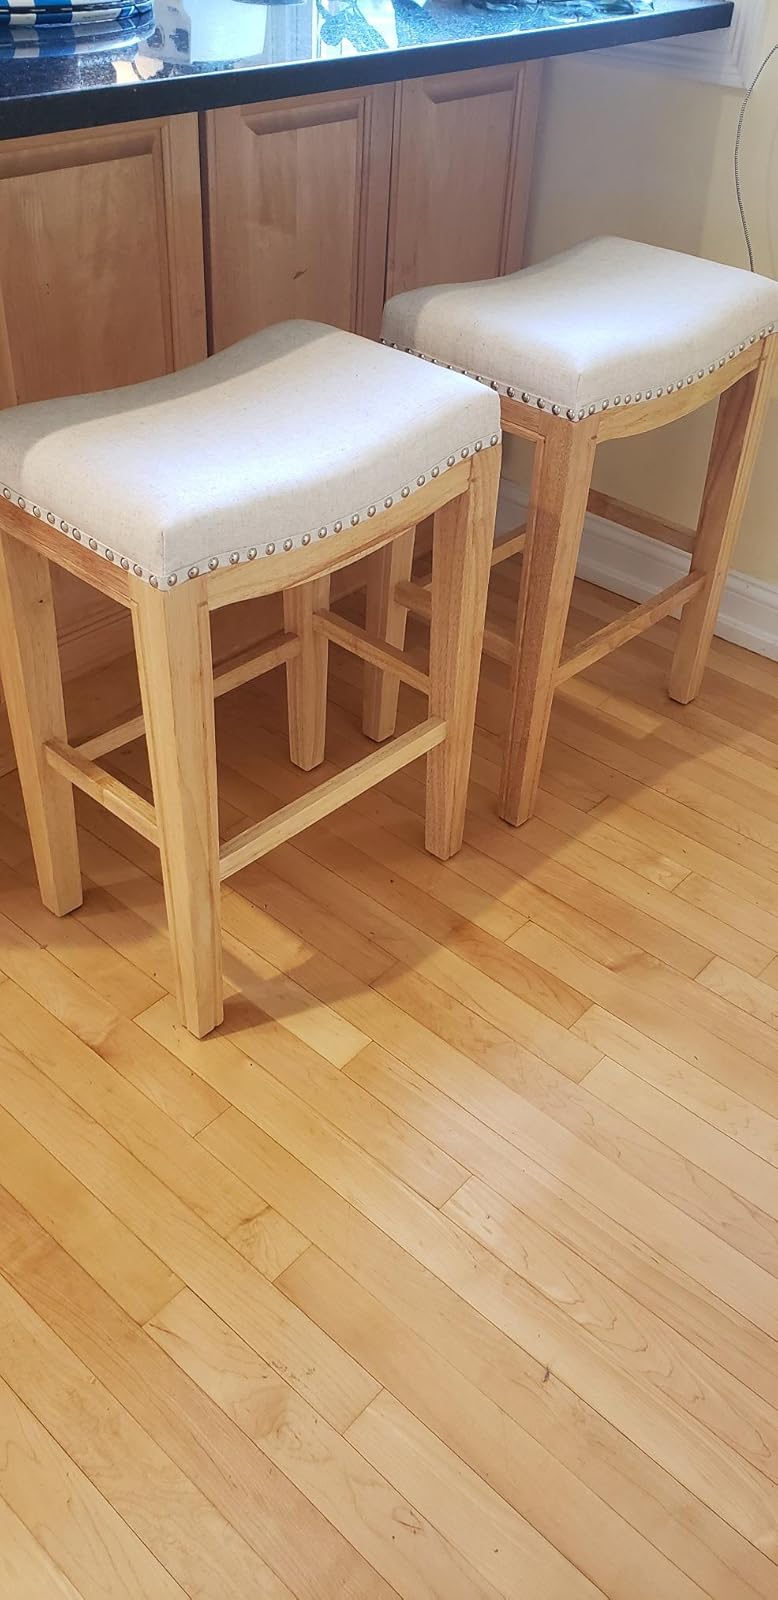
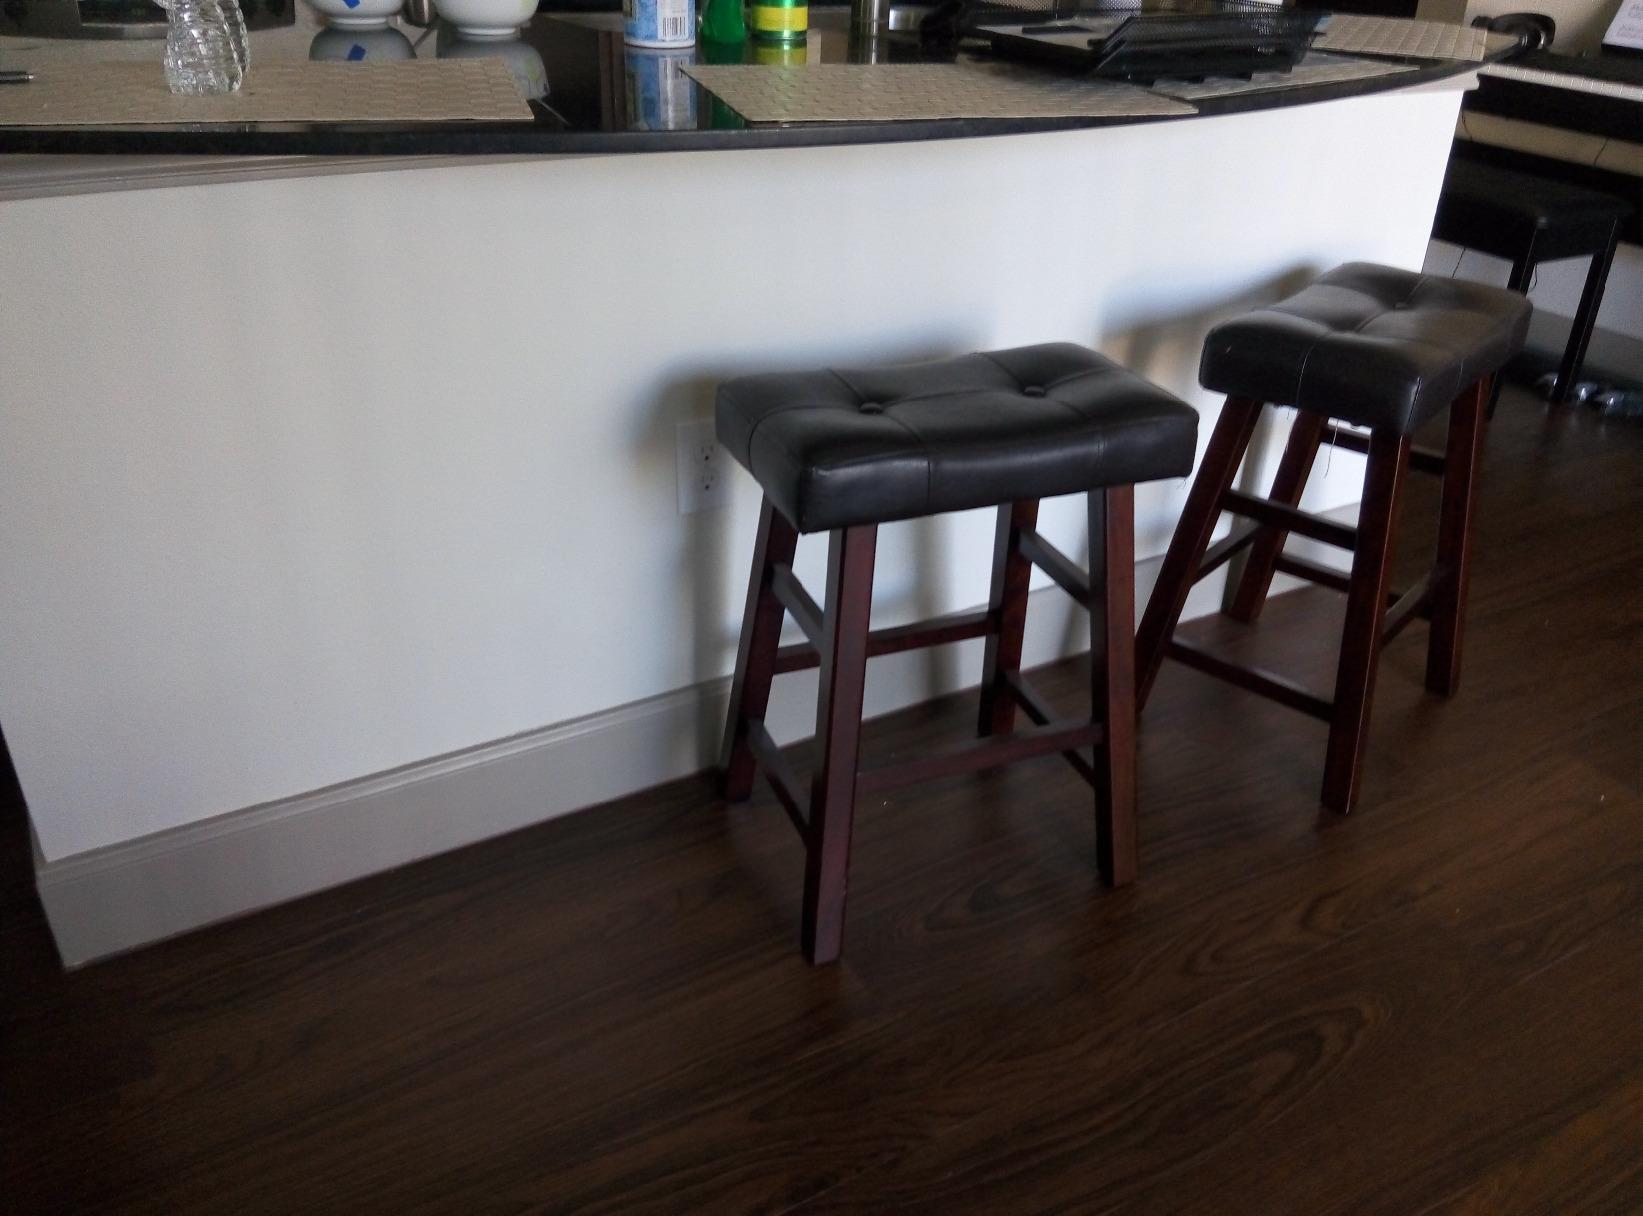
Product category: stool
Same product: no